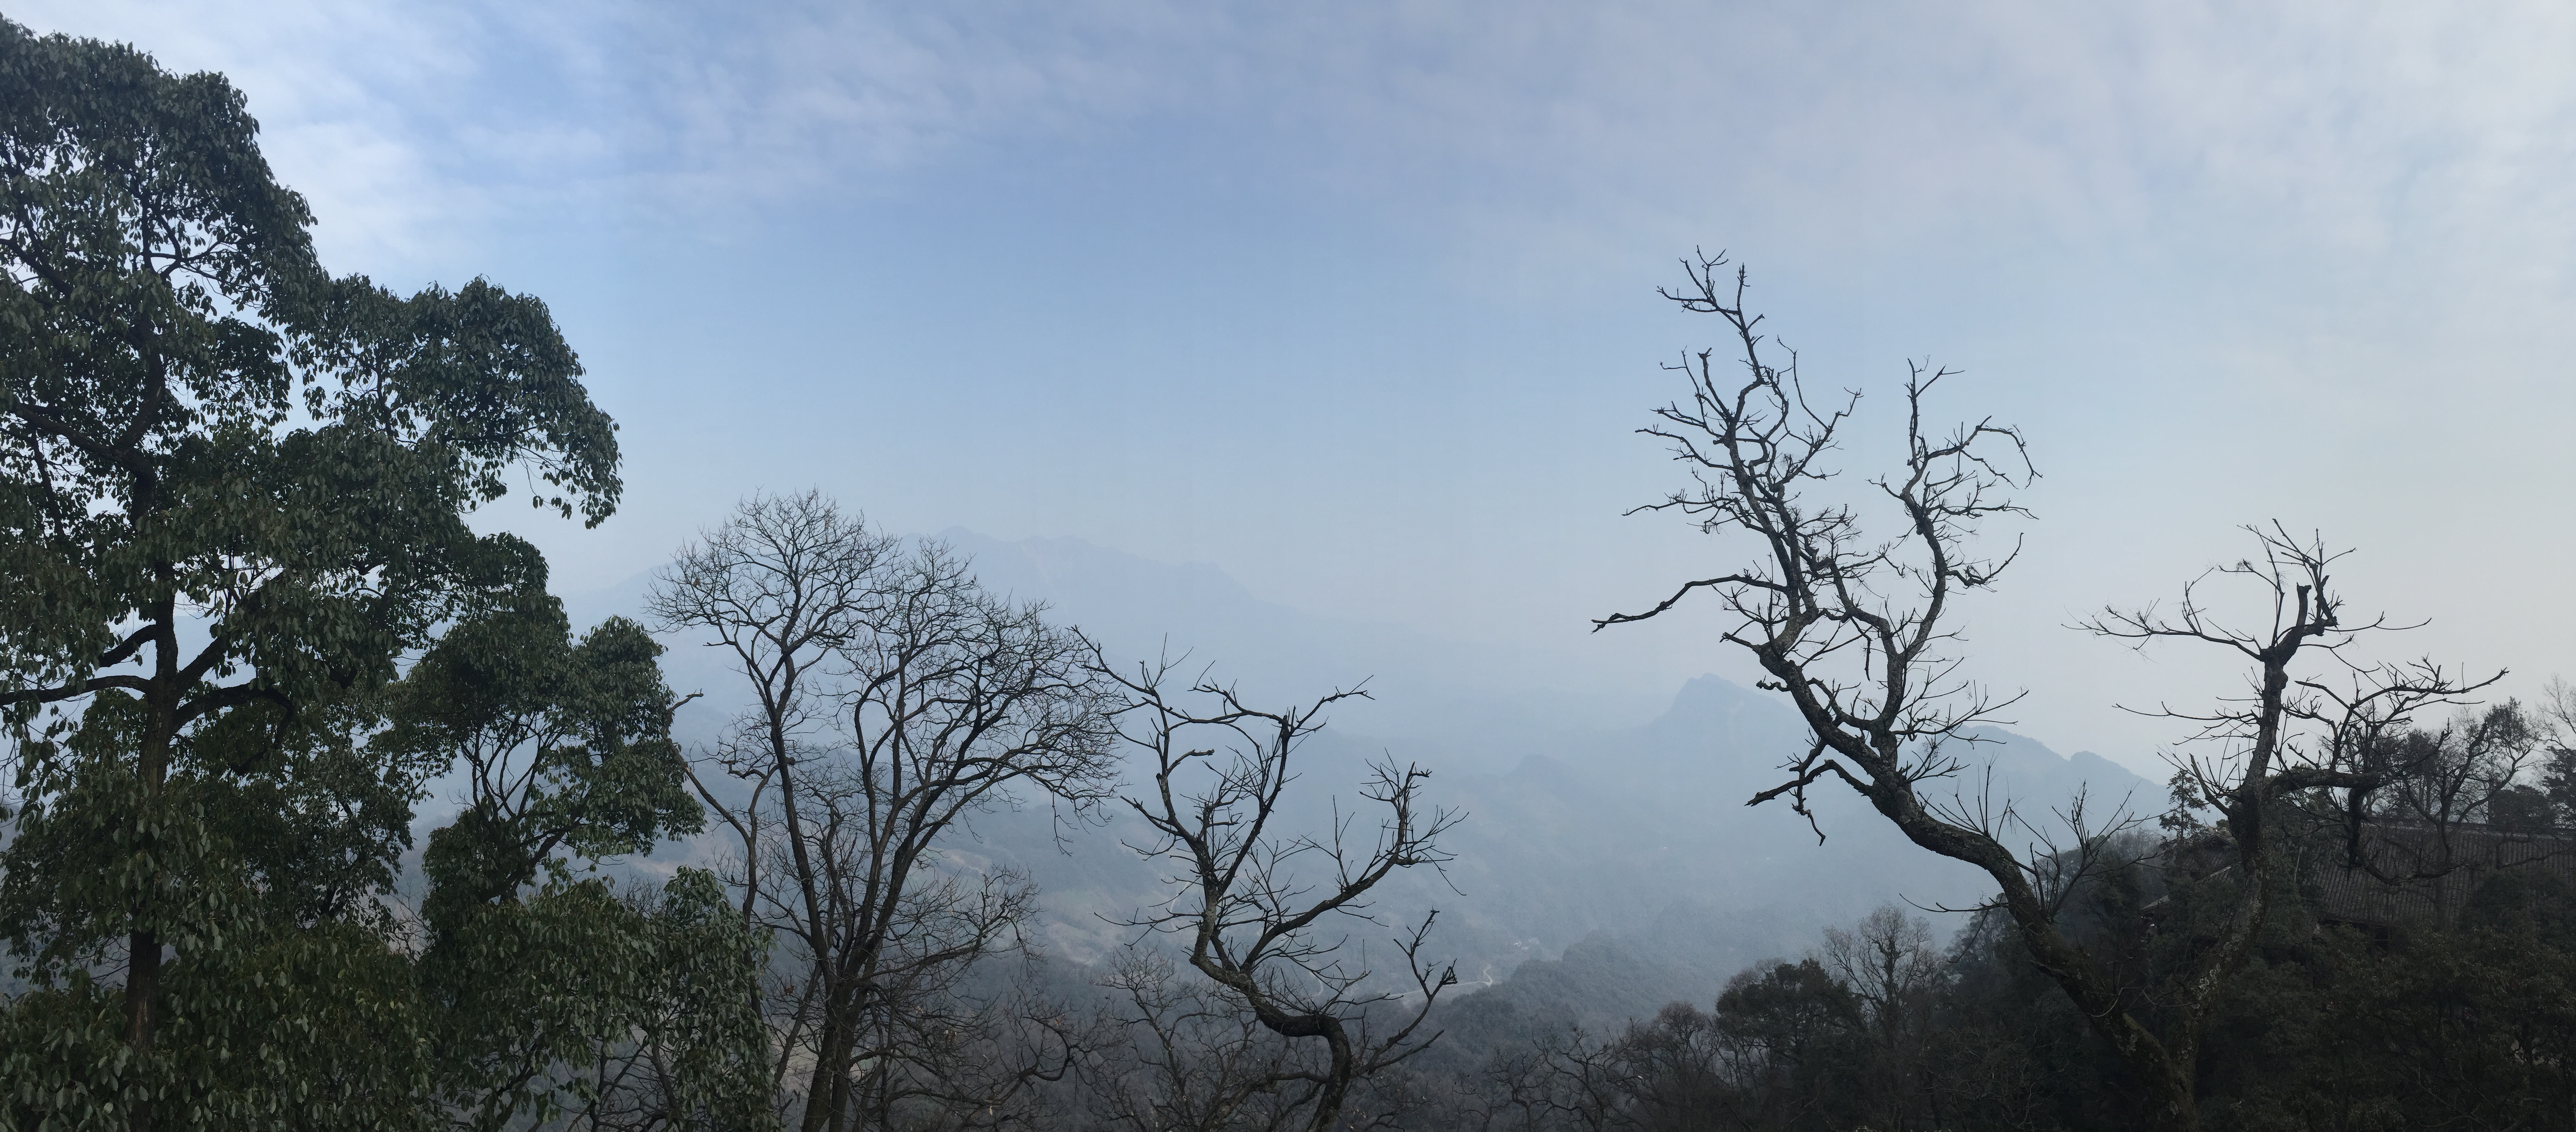
tree, nature, forest, wilderness, branch, mountain, winter, cloud, plant, sky, fog, mist, morning, hill, weather, habitat, ecosystem, natural environment, atmospheric phenomenon, woody plant